Pauline Hald

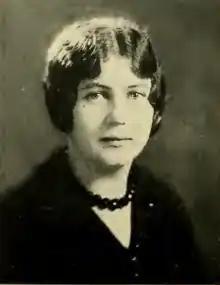
Pauline Hald, from the 1926 yearbook of Wellesley College

Pauline Merritt Hald (February 2, 1904 – December 5, 1998) was an American clinical chemist and medical researcher, based in New Haven, Connecticut. She worked in the laboratory of chemist John P. Peters for many years, and published the first description of his flame photometry technique for measuring serum sodium and potassium levels.